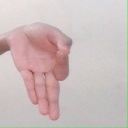
अक्षर: ज्ञ